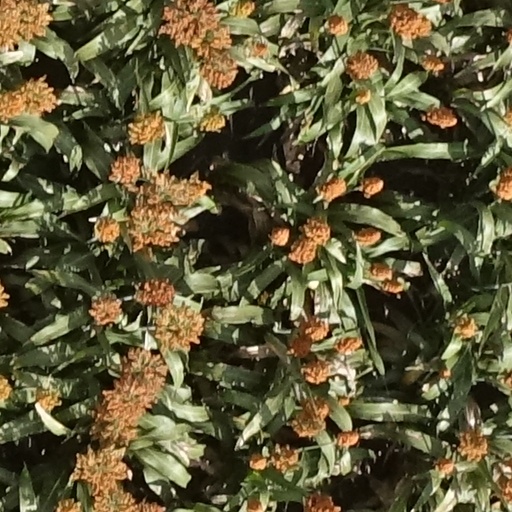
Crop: sorghum